United Nations Security Council Resolution 1460

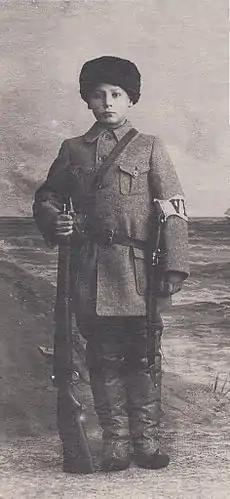
Child soldier from the Finnish Civil War

United Nations Security Council resolution 1460, adopted unanimously on 30 January 2003, after recalling resolutions 1261 (1999), 1265 (1999), 1296 (2000), 1306 (2000), 1308 (2000), 1314 (2000), 1325 (2000) and 1379 (2001), the council called for the immediate end to the use of child soldiers and endorsed an "era of application" of international norms and standards for the protection of war-affected children.